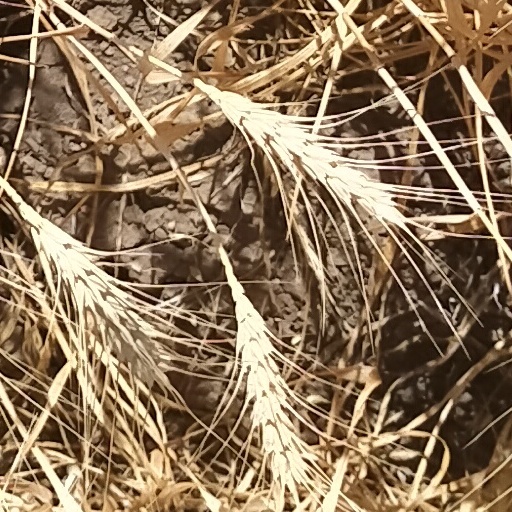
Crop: wheat